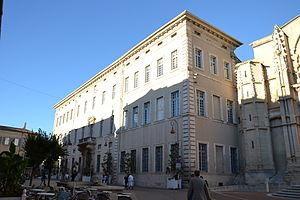
Palais épiscopal de Carpentras (ancien) (classement) This building is indexed in the Base Mérimée, a database of architectural heritage maintained by the French Ministry of Culture,